Streetcars in Washington, D.C.

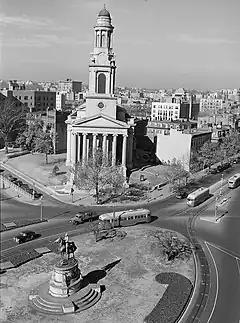
14th Street PCC streetcars at Thomas Circle in 1943

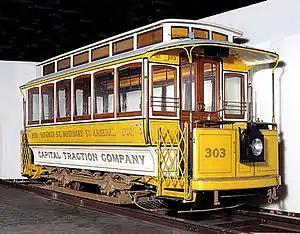
Now on display in the Smithsonian's National Museum of American History, this four-wheel, electric motor car was one of 16 built for the Capital Traction Company by the American Car Company. Car #303 was assigned to the 7th Street line, which ran from the Wharves to Boundary. It was used as a motor car and regularly pulled a light trailer car until its retirement from regular service in 1913.

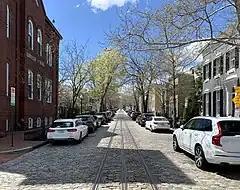
A 2022 photograph of the streetcar tracks and their underground-power-line slot that the Metropolitan Railroad installed on P Street NW during the 1890s

In 1933, the WREC, Capital Traction, and Washington Rapid Transit merged to form the Capital Transit Company, unifying the street railways of Washington, D.C., under one company for the first time. The WREC continued to exist as a holding company, owning half of Capital Transit and all of Potomac Electric Power Company (PEPCO), but Capital Traction was dissolved.